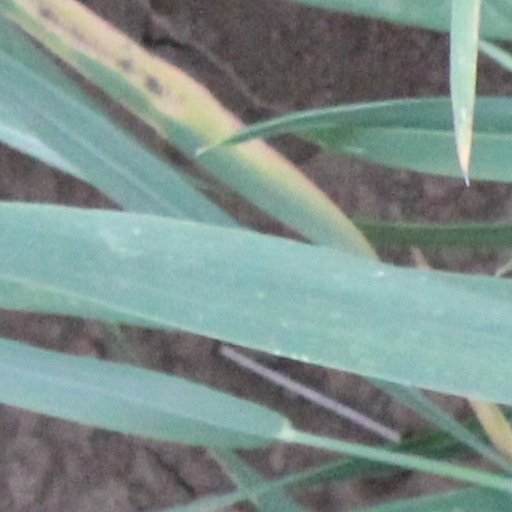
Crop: wheat